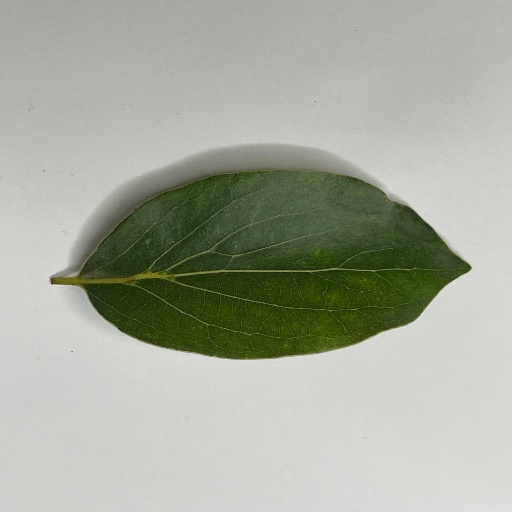
Species: Camphor
Leaf condition: Healthy Leaf